University of Hyderabad

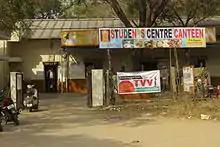
Students Centre Canteen

The University of Hyderabad's Study in India Programme (SIP) for foreign students began as a small experimental summer initiative where students from the University of Pittsburgh took nine credits over nine weeks in the summer of 1998. Since then, SIP has grown in leaps and bounds and has gone from hosting eight students in its debut year to nearly 200 in the most recent academic year. The University Grants Commission (UGC), a governmental organisation in India tasked with determining and maintaining standards for university education, has hailed the Study in India Programme as a model initiative and has encouraged other universities in India to emulate the program's approach. SIP's strength is its flexibility and willing to innovate to meet the needs of universities and study abroad consortia. SIP has created specialised, tailor-made programs for partners such as Dartmouth College, Duke University and the Nordic Centre in India—a consortium of 15 Nordic universities. Students can apply on their own, through their home schools, or through study abroad consortia that are SIP partners.